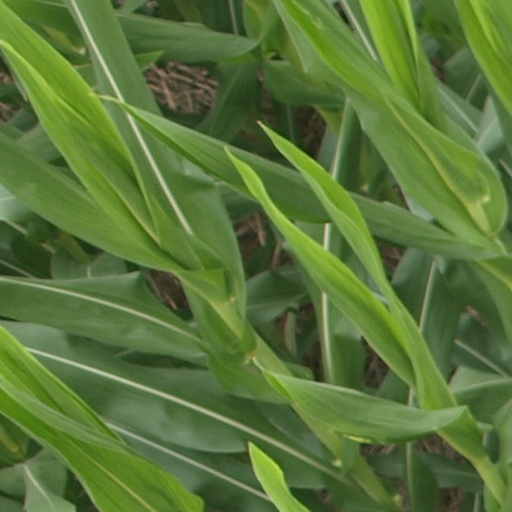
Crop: maize; corn